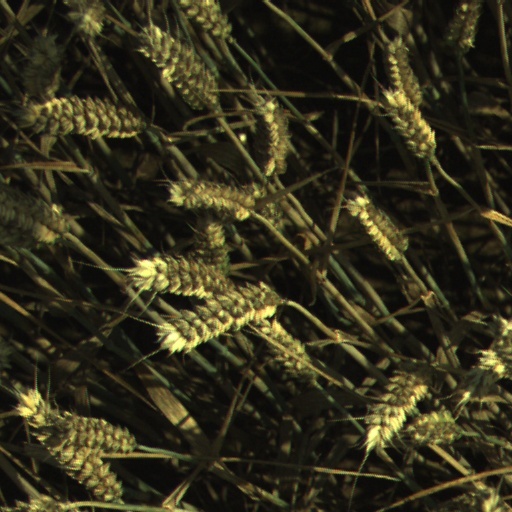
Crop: wheat